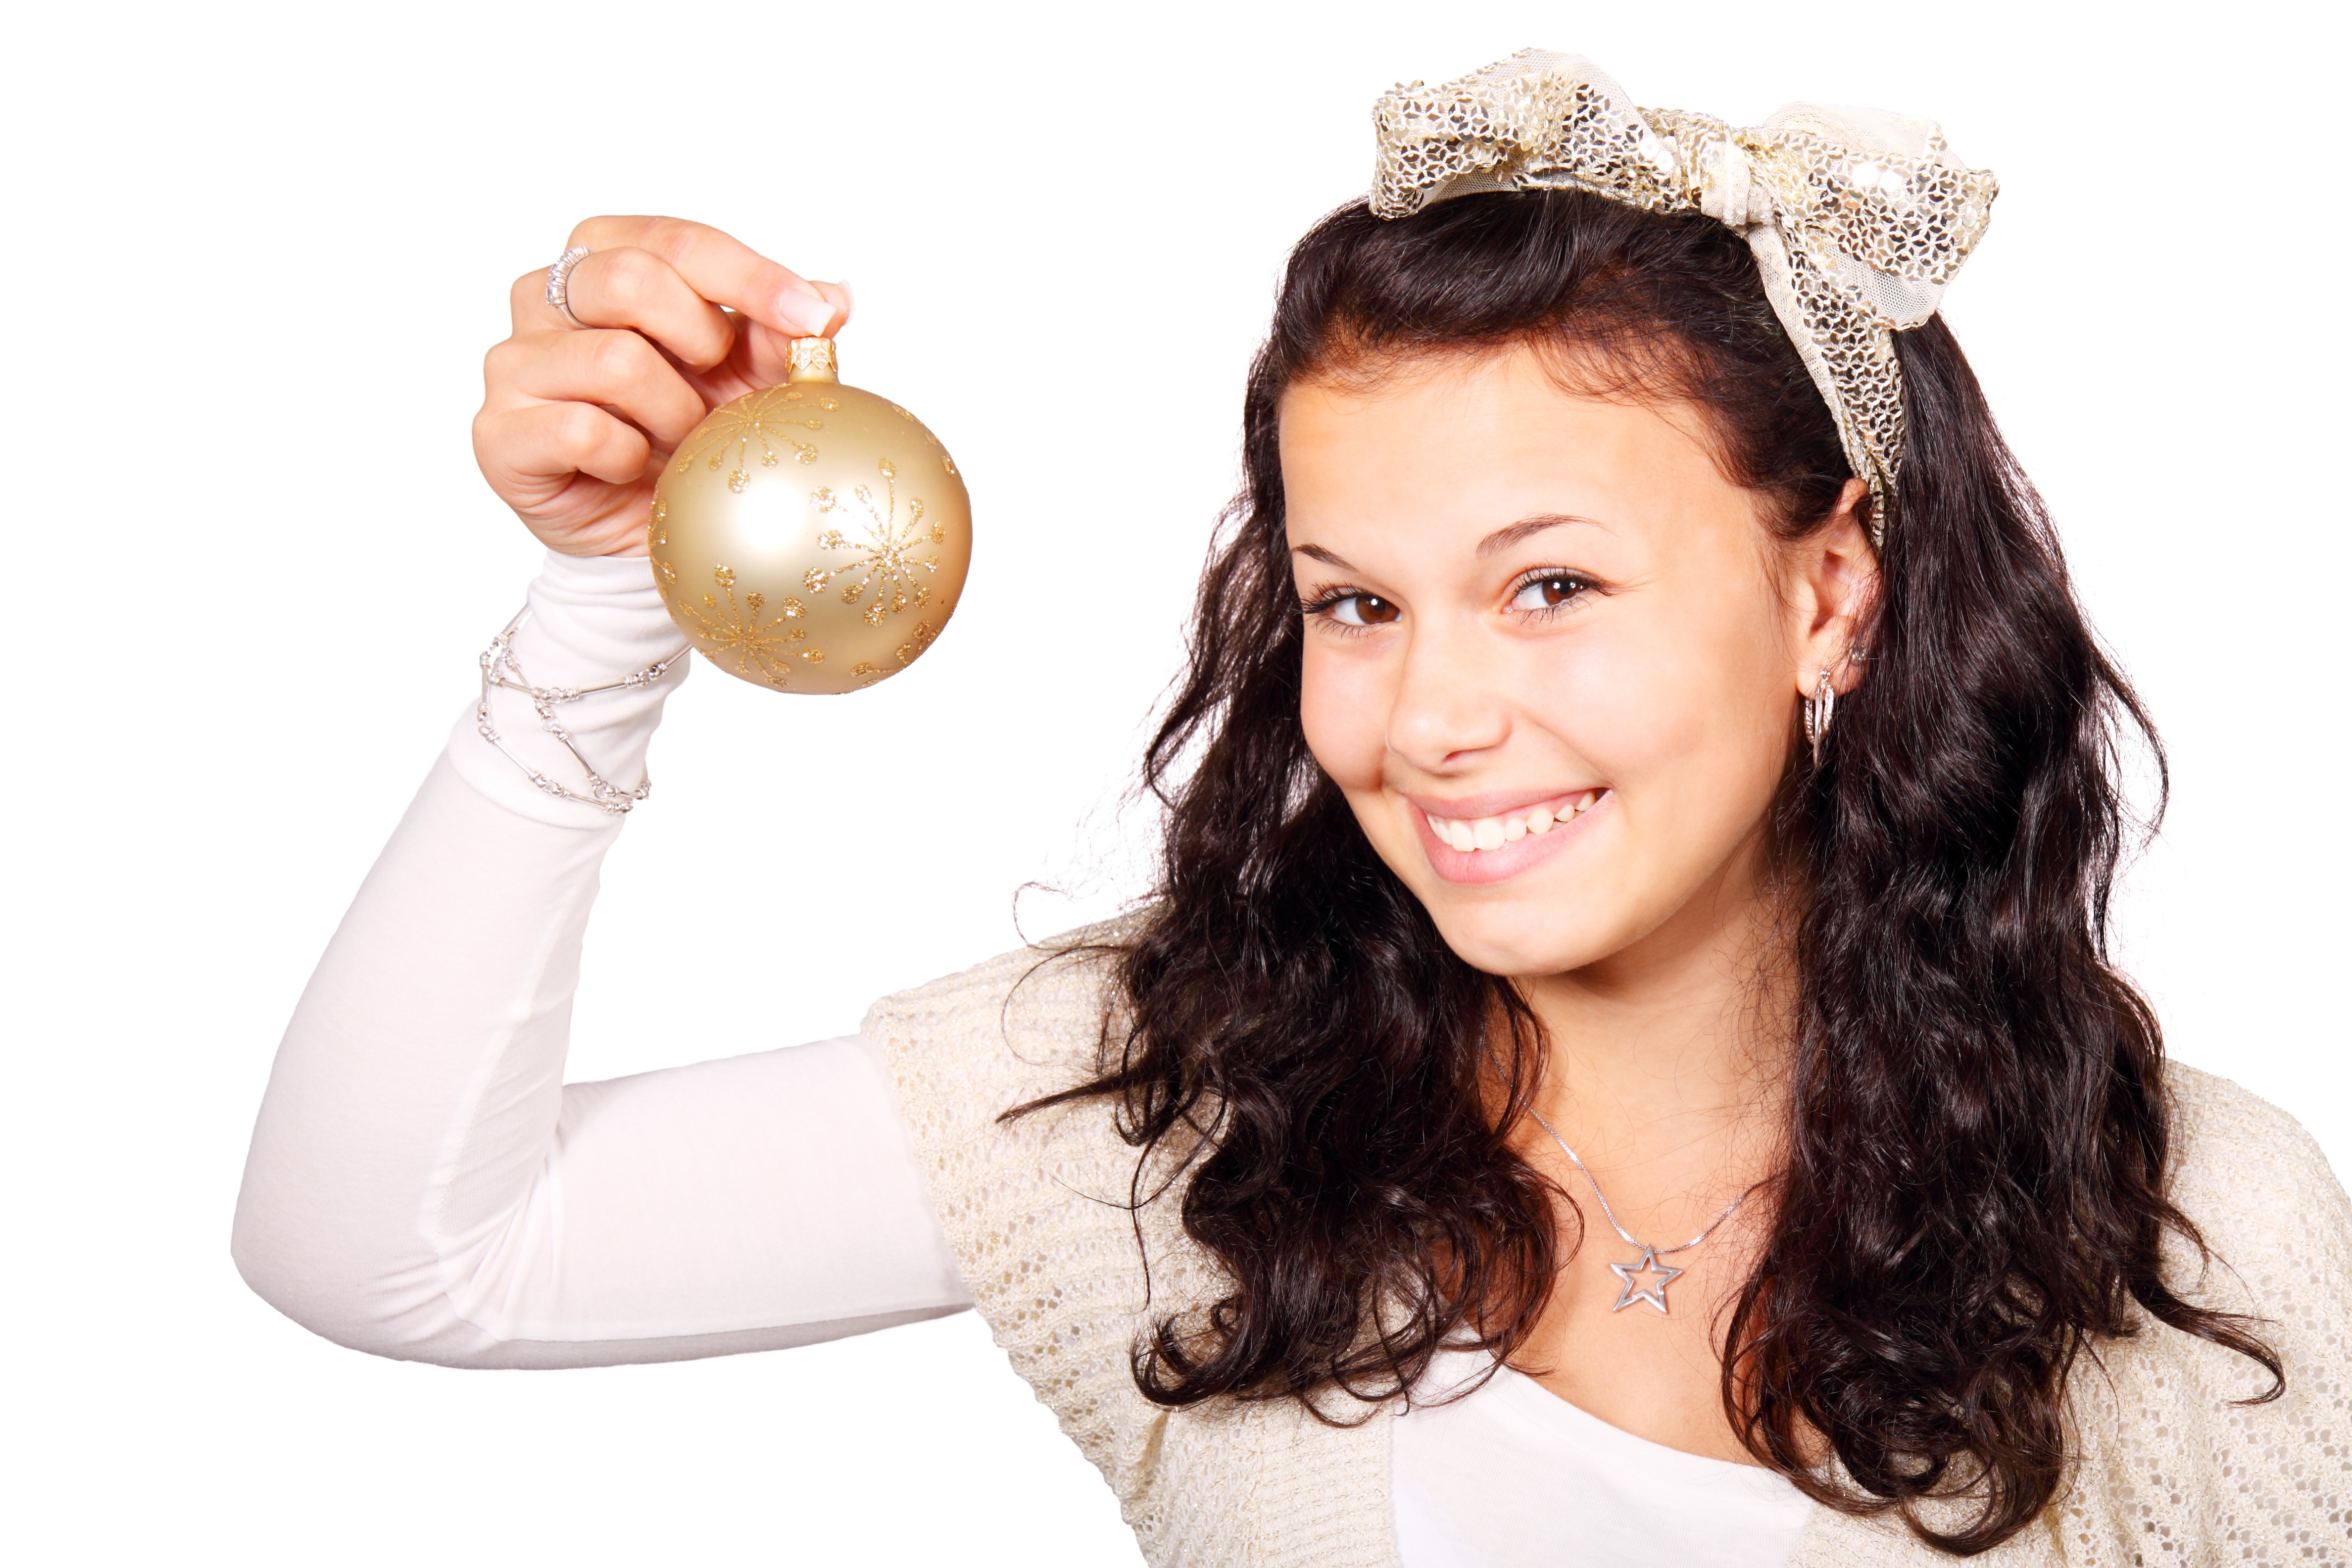
hand, people, girl, woman, female, decoration, finger, golden, bulb, christmas, bride, smile, bauble, nose, happy, head, ball, xmas, photo shoot